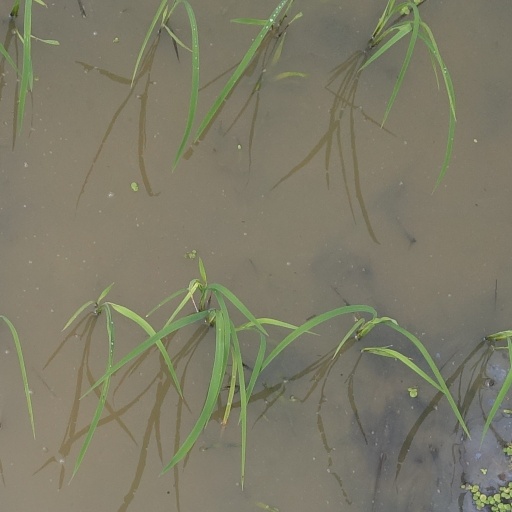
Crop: rice